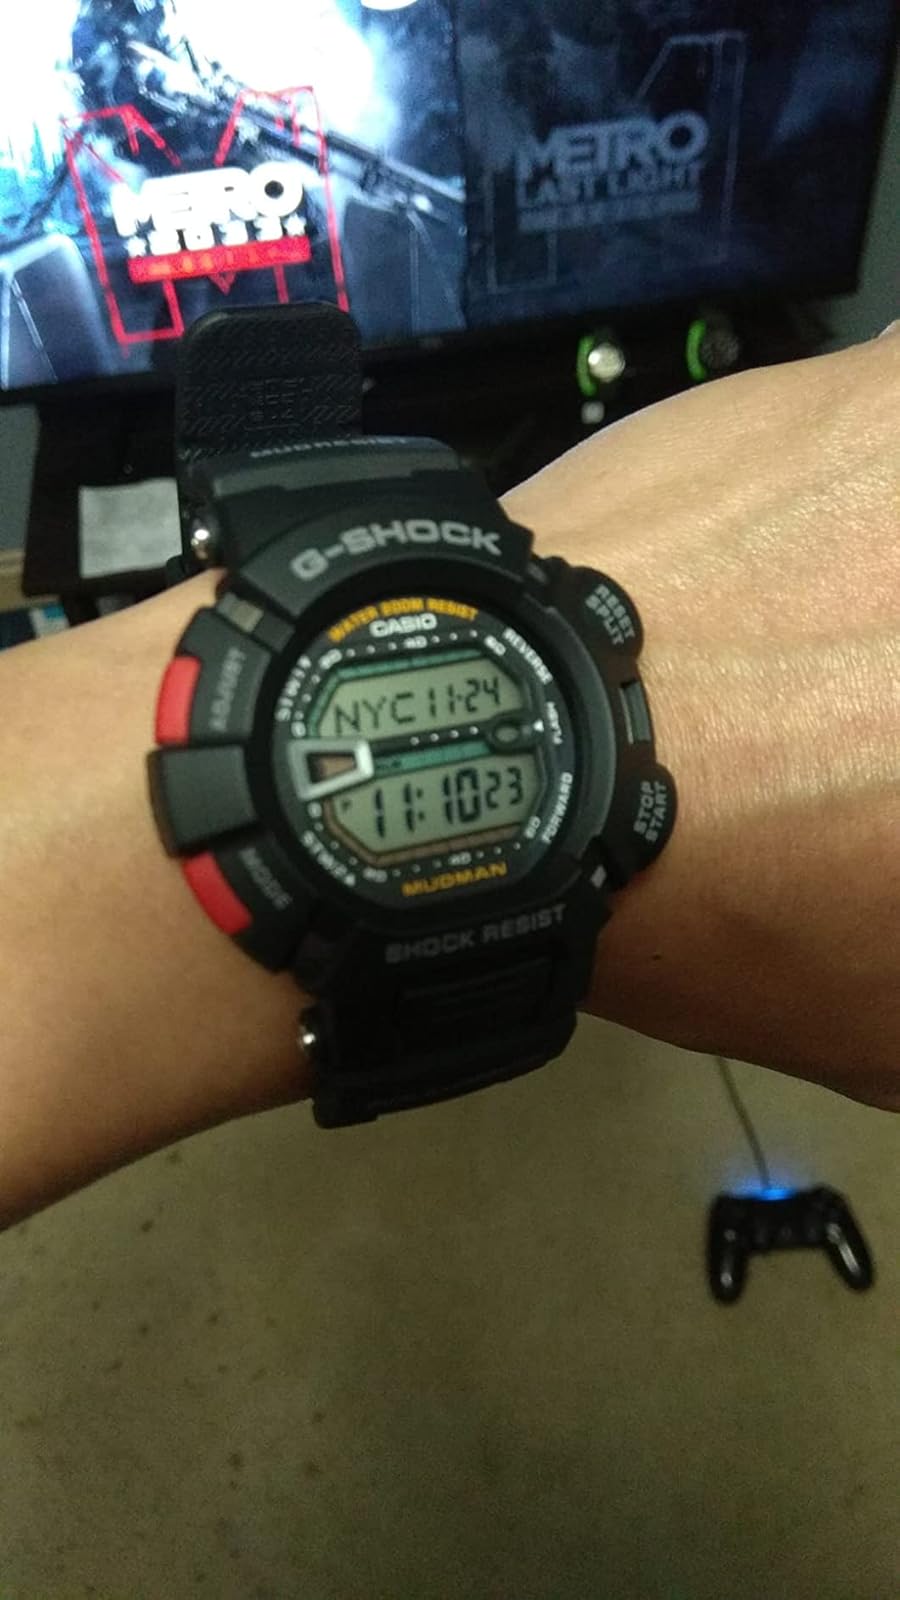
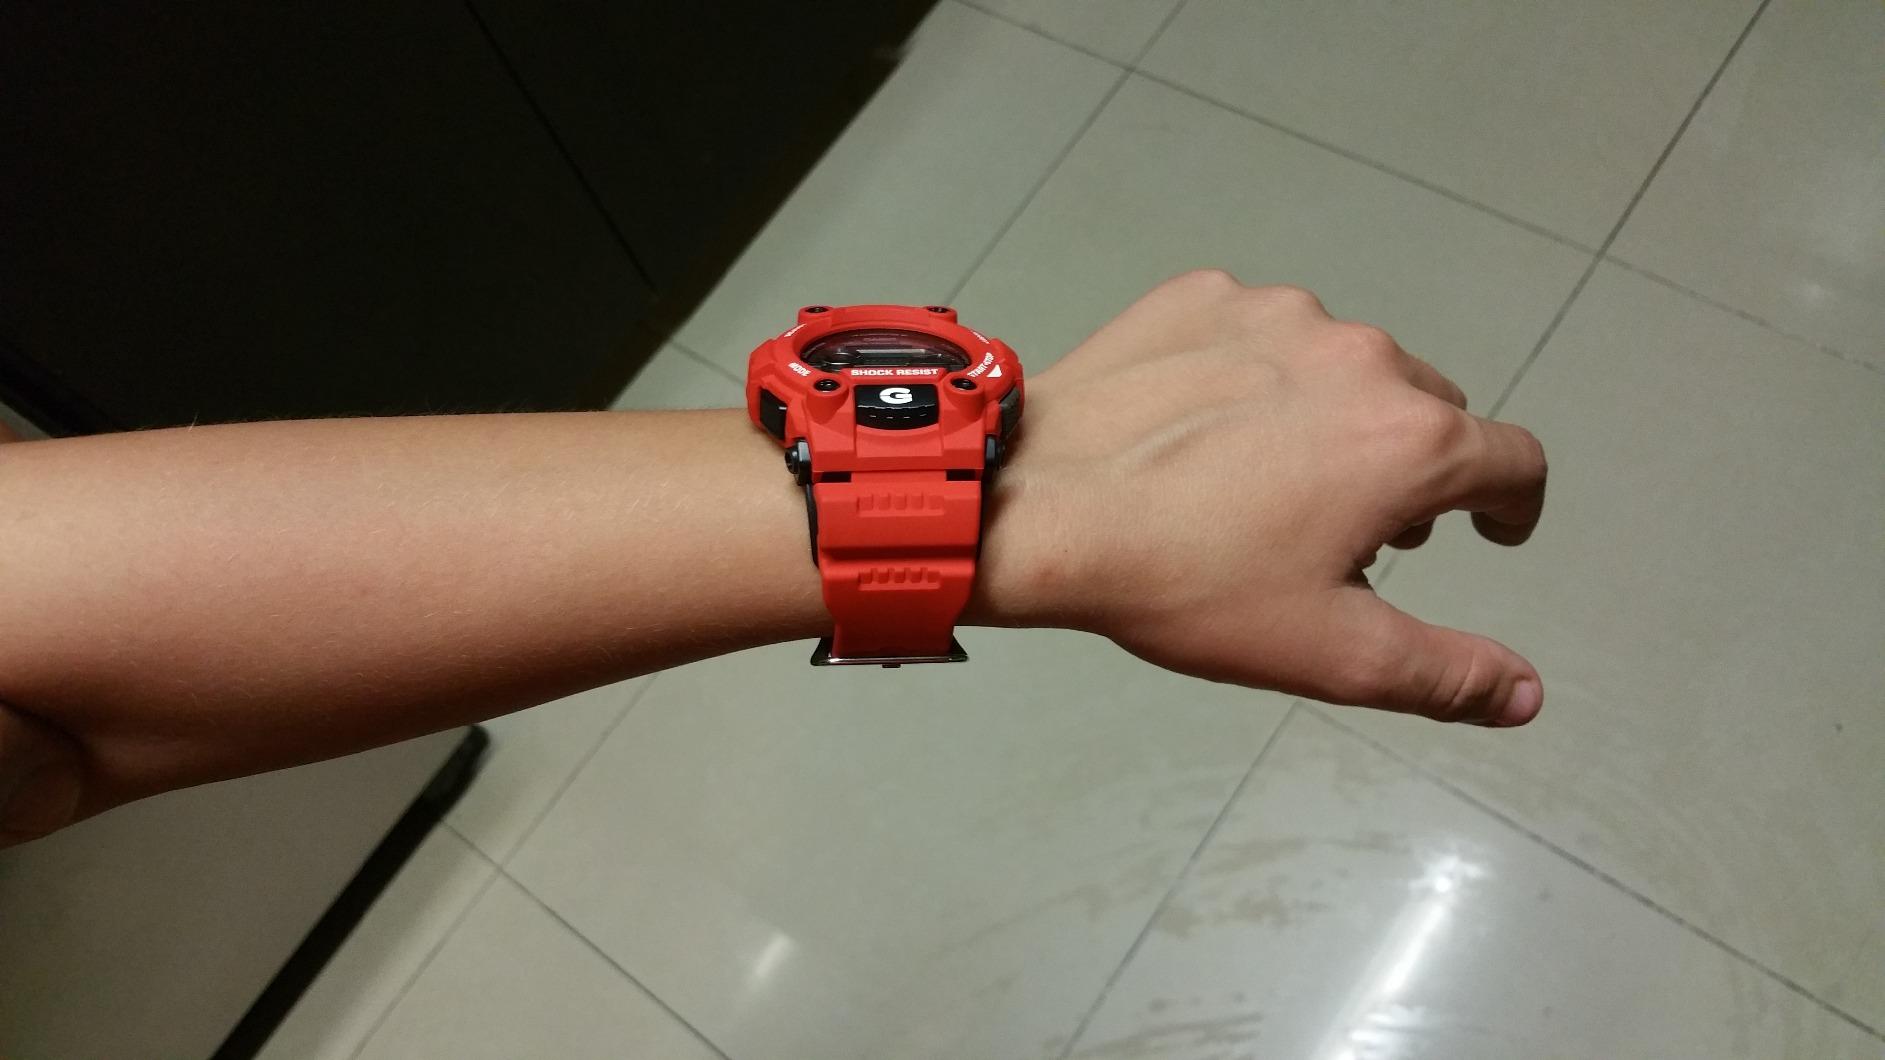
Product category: accessories_watch
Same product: no